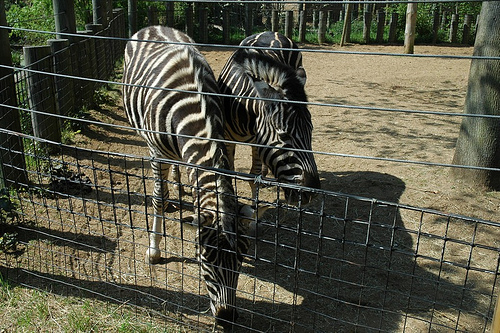
user: Given an image and a question. Answer the question in a short answer. Question: What is the average lifespan of this animal? Short Answer:
assistant: 30 years